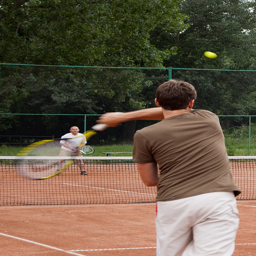
A man swinging a tennis racquet on a tennis court.
A man hitting a tennis ball with a racquet across the court.
A guy in a brown shirt has just hit a tennis ball.
A man swinging a racket at a tennis ball.
two tennis players playing on a red court